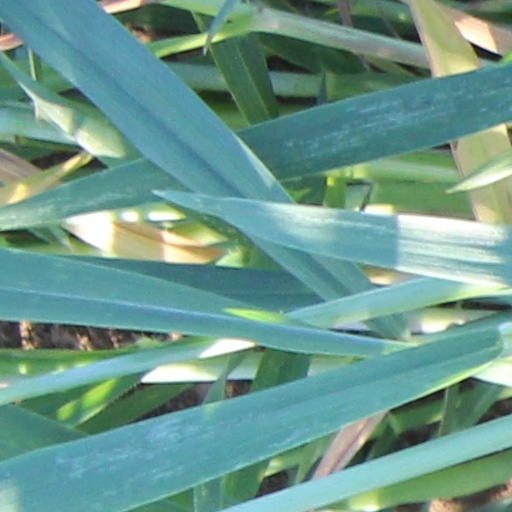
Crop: wheat